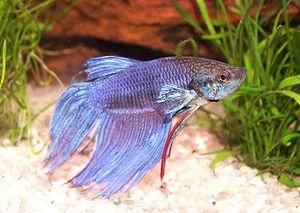
On peut séparer les poissons d’aquarium d’eau douce en différents groupes. Cet article présente donc une liste des poissons d'aquarium d'eau douce, classés par groupe puis par genre.